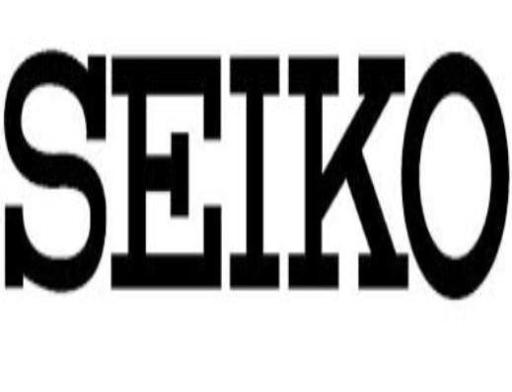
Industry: Clothes